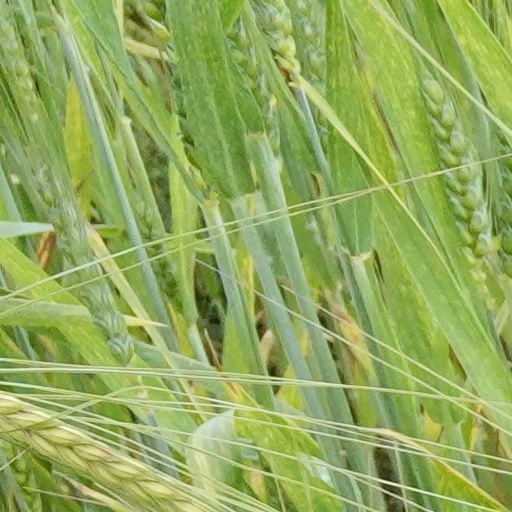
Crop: wheat